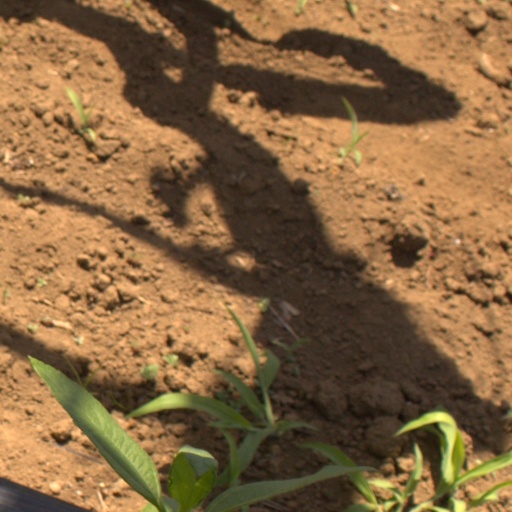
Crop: Jerusalem artichoke